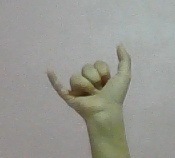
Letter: ya